John Stark

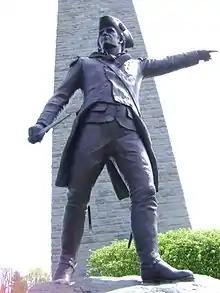
General Stark's statue at the Bennington Battle Monument

As Washington prepared to go to New York in anticipation of a British attack there, he knew that he desperately needed experienced men like John Stark to command regiments in the Continental Army. George Washington immediately offered Stark a command in the Continental Army. Stark and his New Hampshire regiment agreed to attach themselves to the Continental Army. The men of the New Hampshire Line were sent as reinforcements to the Continental Army during the Invasion of Canada in the spring of 1776. After the retreat of the Continental Army from Canada, Stark and his men traveled to New Jersey to join Washington's main army. They were with Washington in the battles of Princeton and Trenton in late 1776 and early 1777.